SS Myron

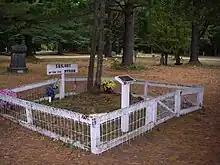
Gravesite of sailors from the S.S. "Myron" at Mission Hill Cemetery

"Adriatic" stayed with "Myron" to her end and twice tried to break through the mass of debris to save the castaways but was forced to pull away to avoid foundering after touching bottom with both rescue attempts.